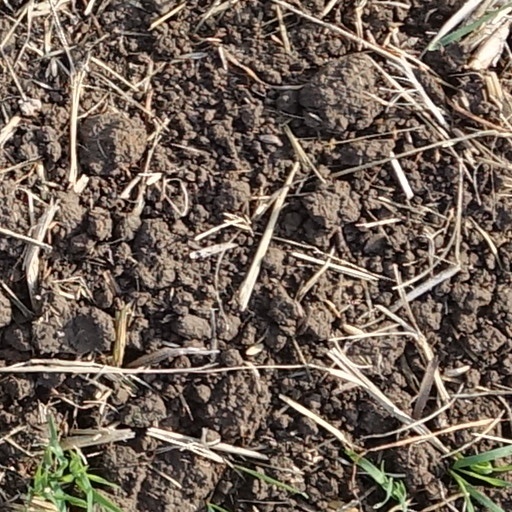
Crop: wheat